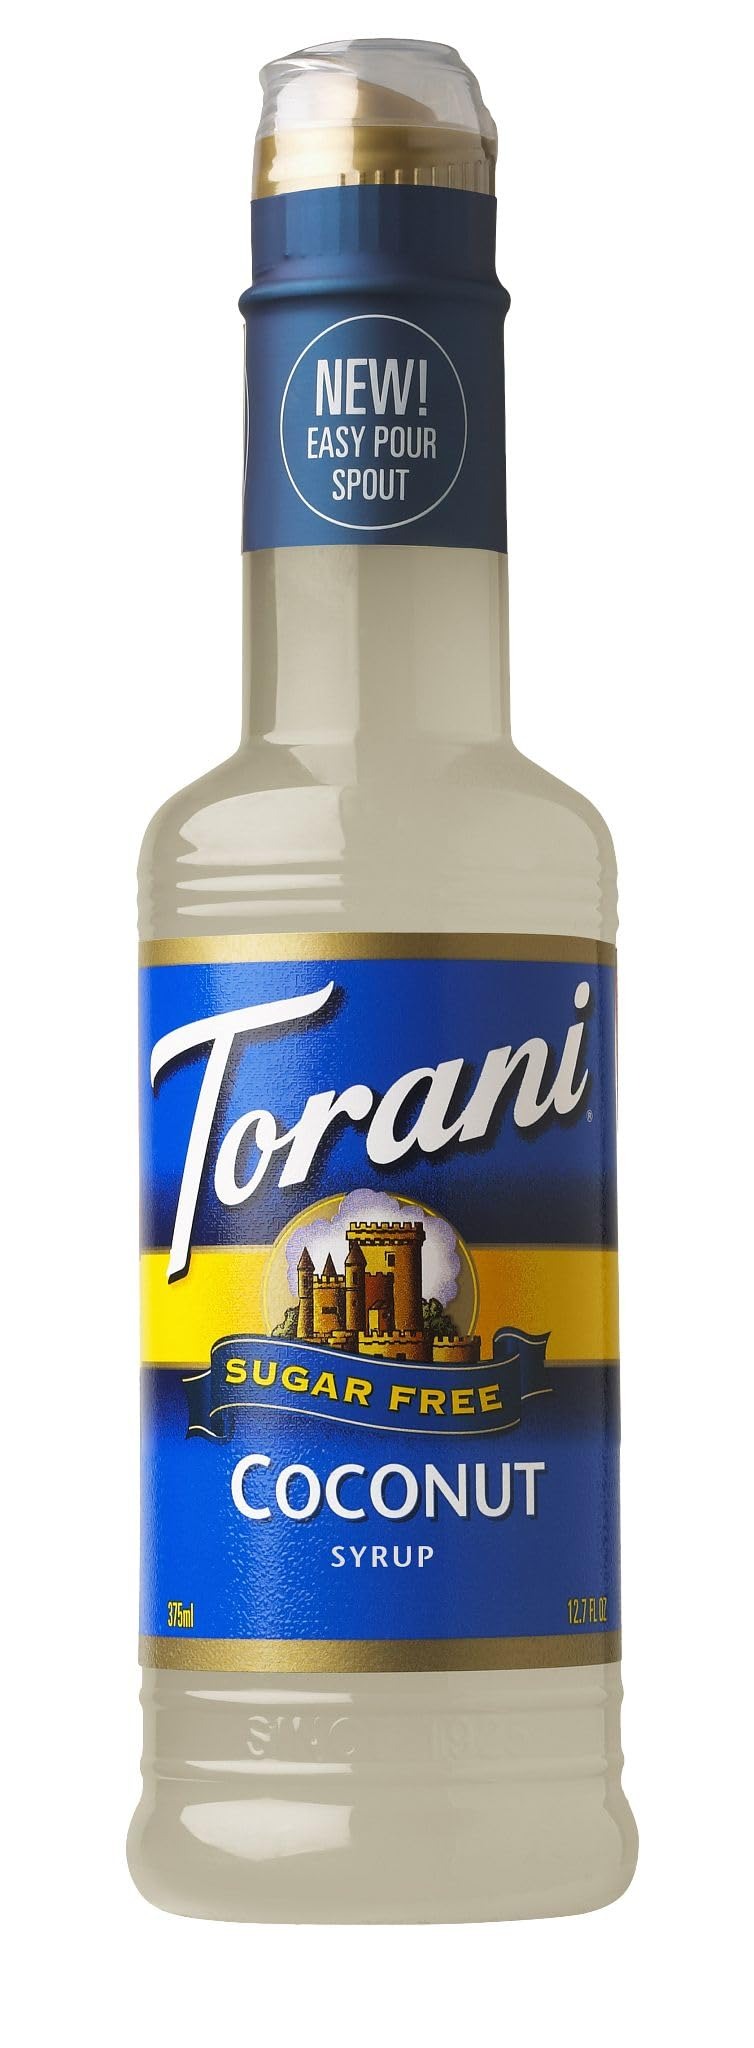
Item Name: Torani Coconut Syrup, Sugar Free, Kosher, 12.7 Fluid Ounce (Pack of 4)
Bullet Point: Torani Coconut Syrup, Sugar Free, Kosher, 12.7 Fluid Ounce (Pack of 4)
Value: 50.8
Unit: Fl Oz

Price: 25.98